Michael Birt (barrister)

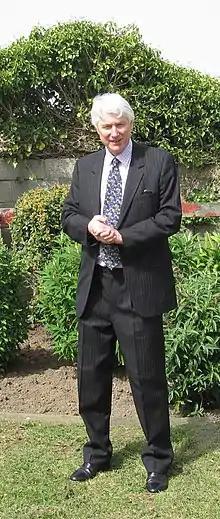
Michael Birt pictured at a ceremonial function in 2011

Sir Michael Cameron St John Birt, KC (born 25 August 1948) was the 88th Bailiff of Jersey in the Channel Islands.